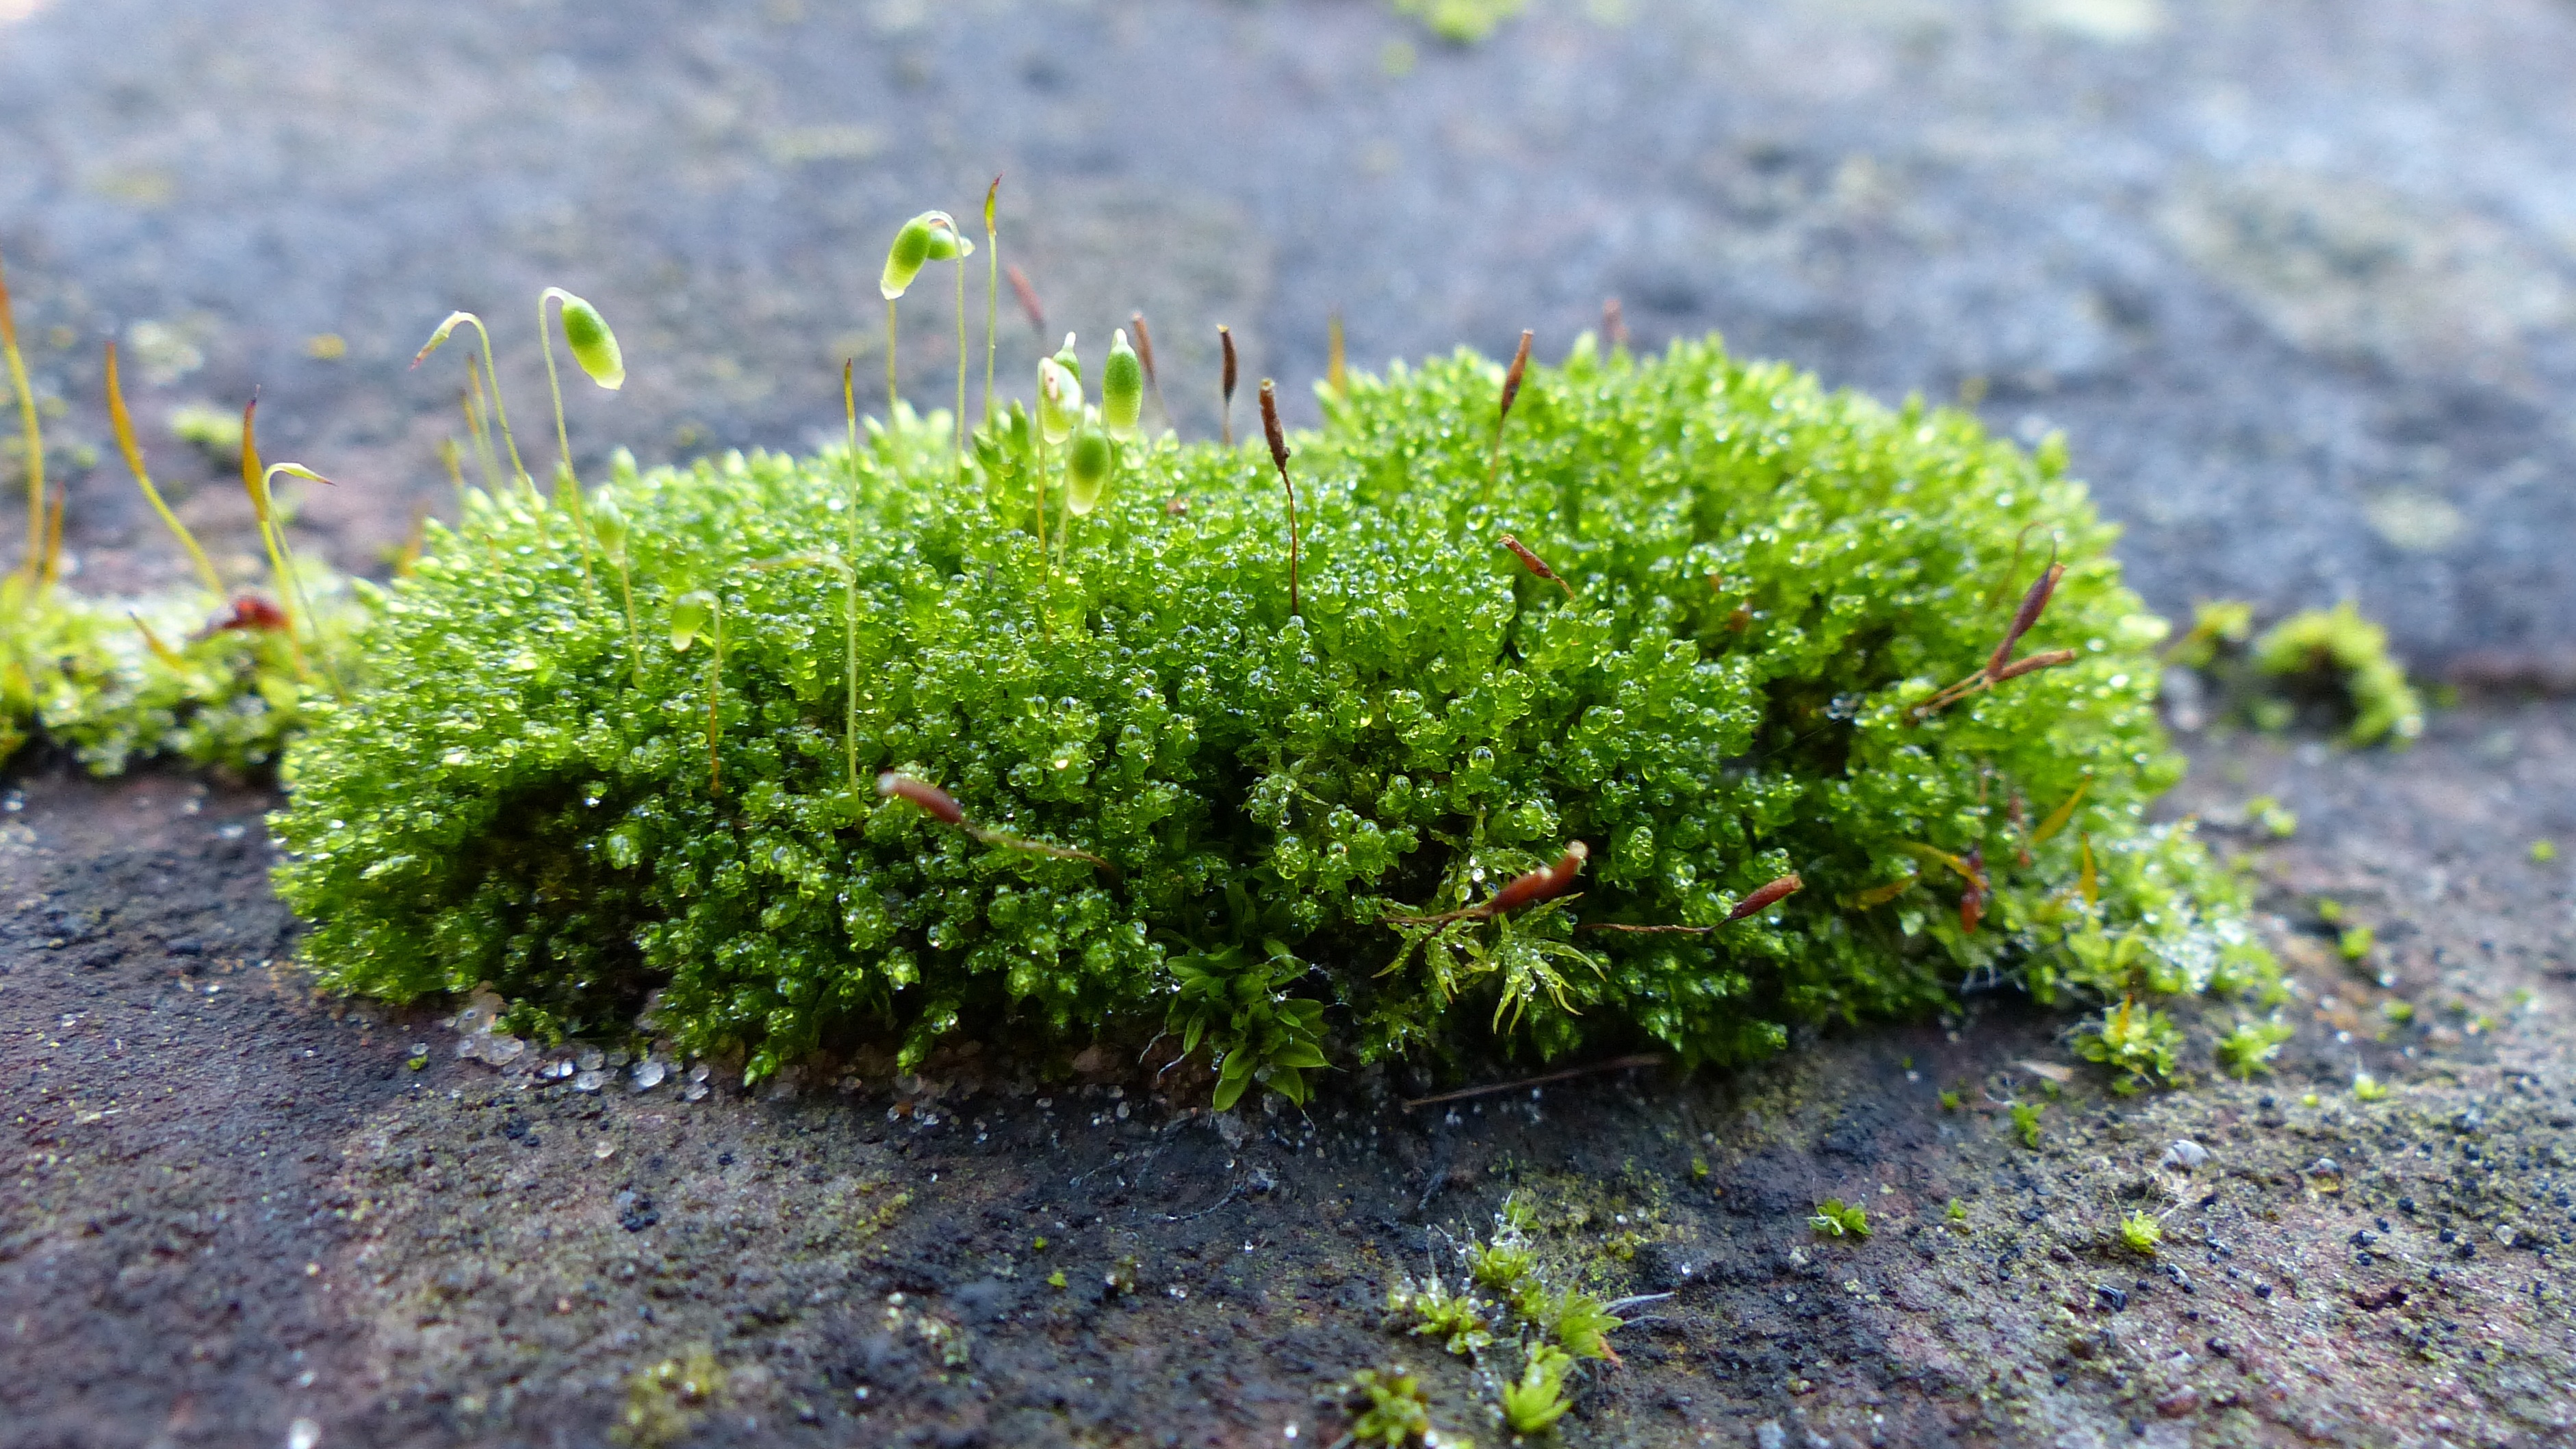
tree, nature, grass, plant, lawn, leaf, flower, moss, green, herb, soil, botany, garden, close, flora, lichen, shrub, flowering plant, annual plant, woody plant, land plant, non vascular land plant